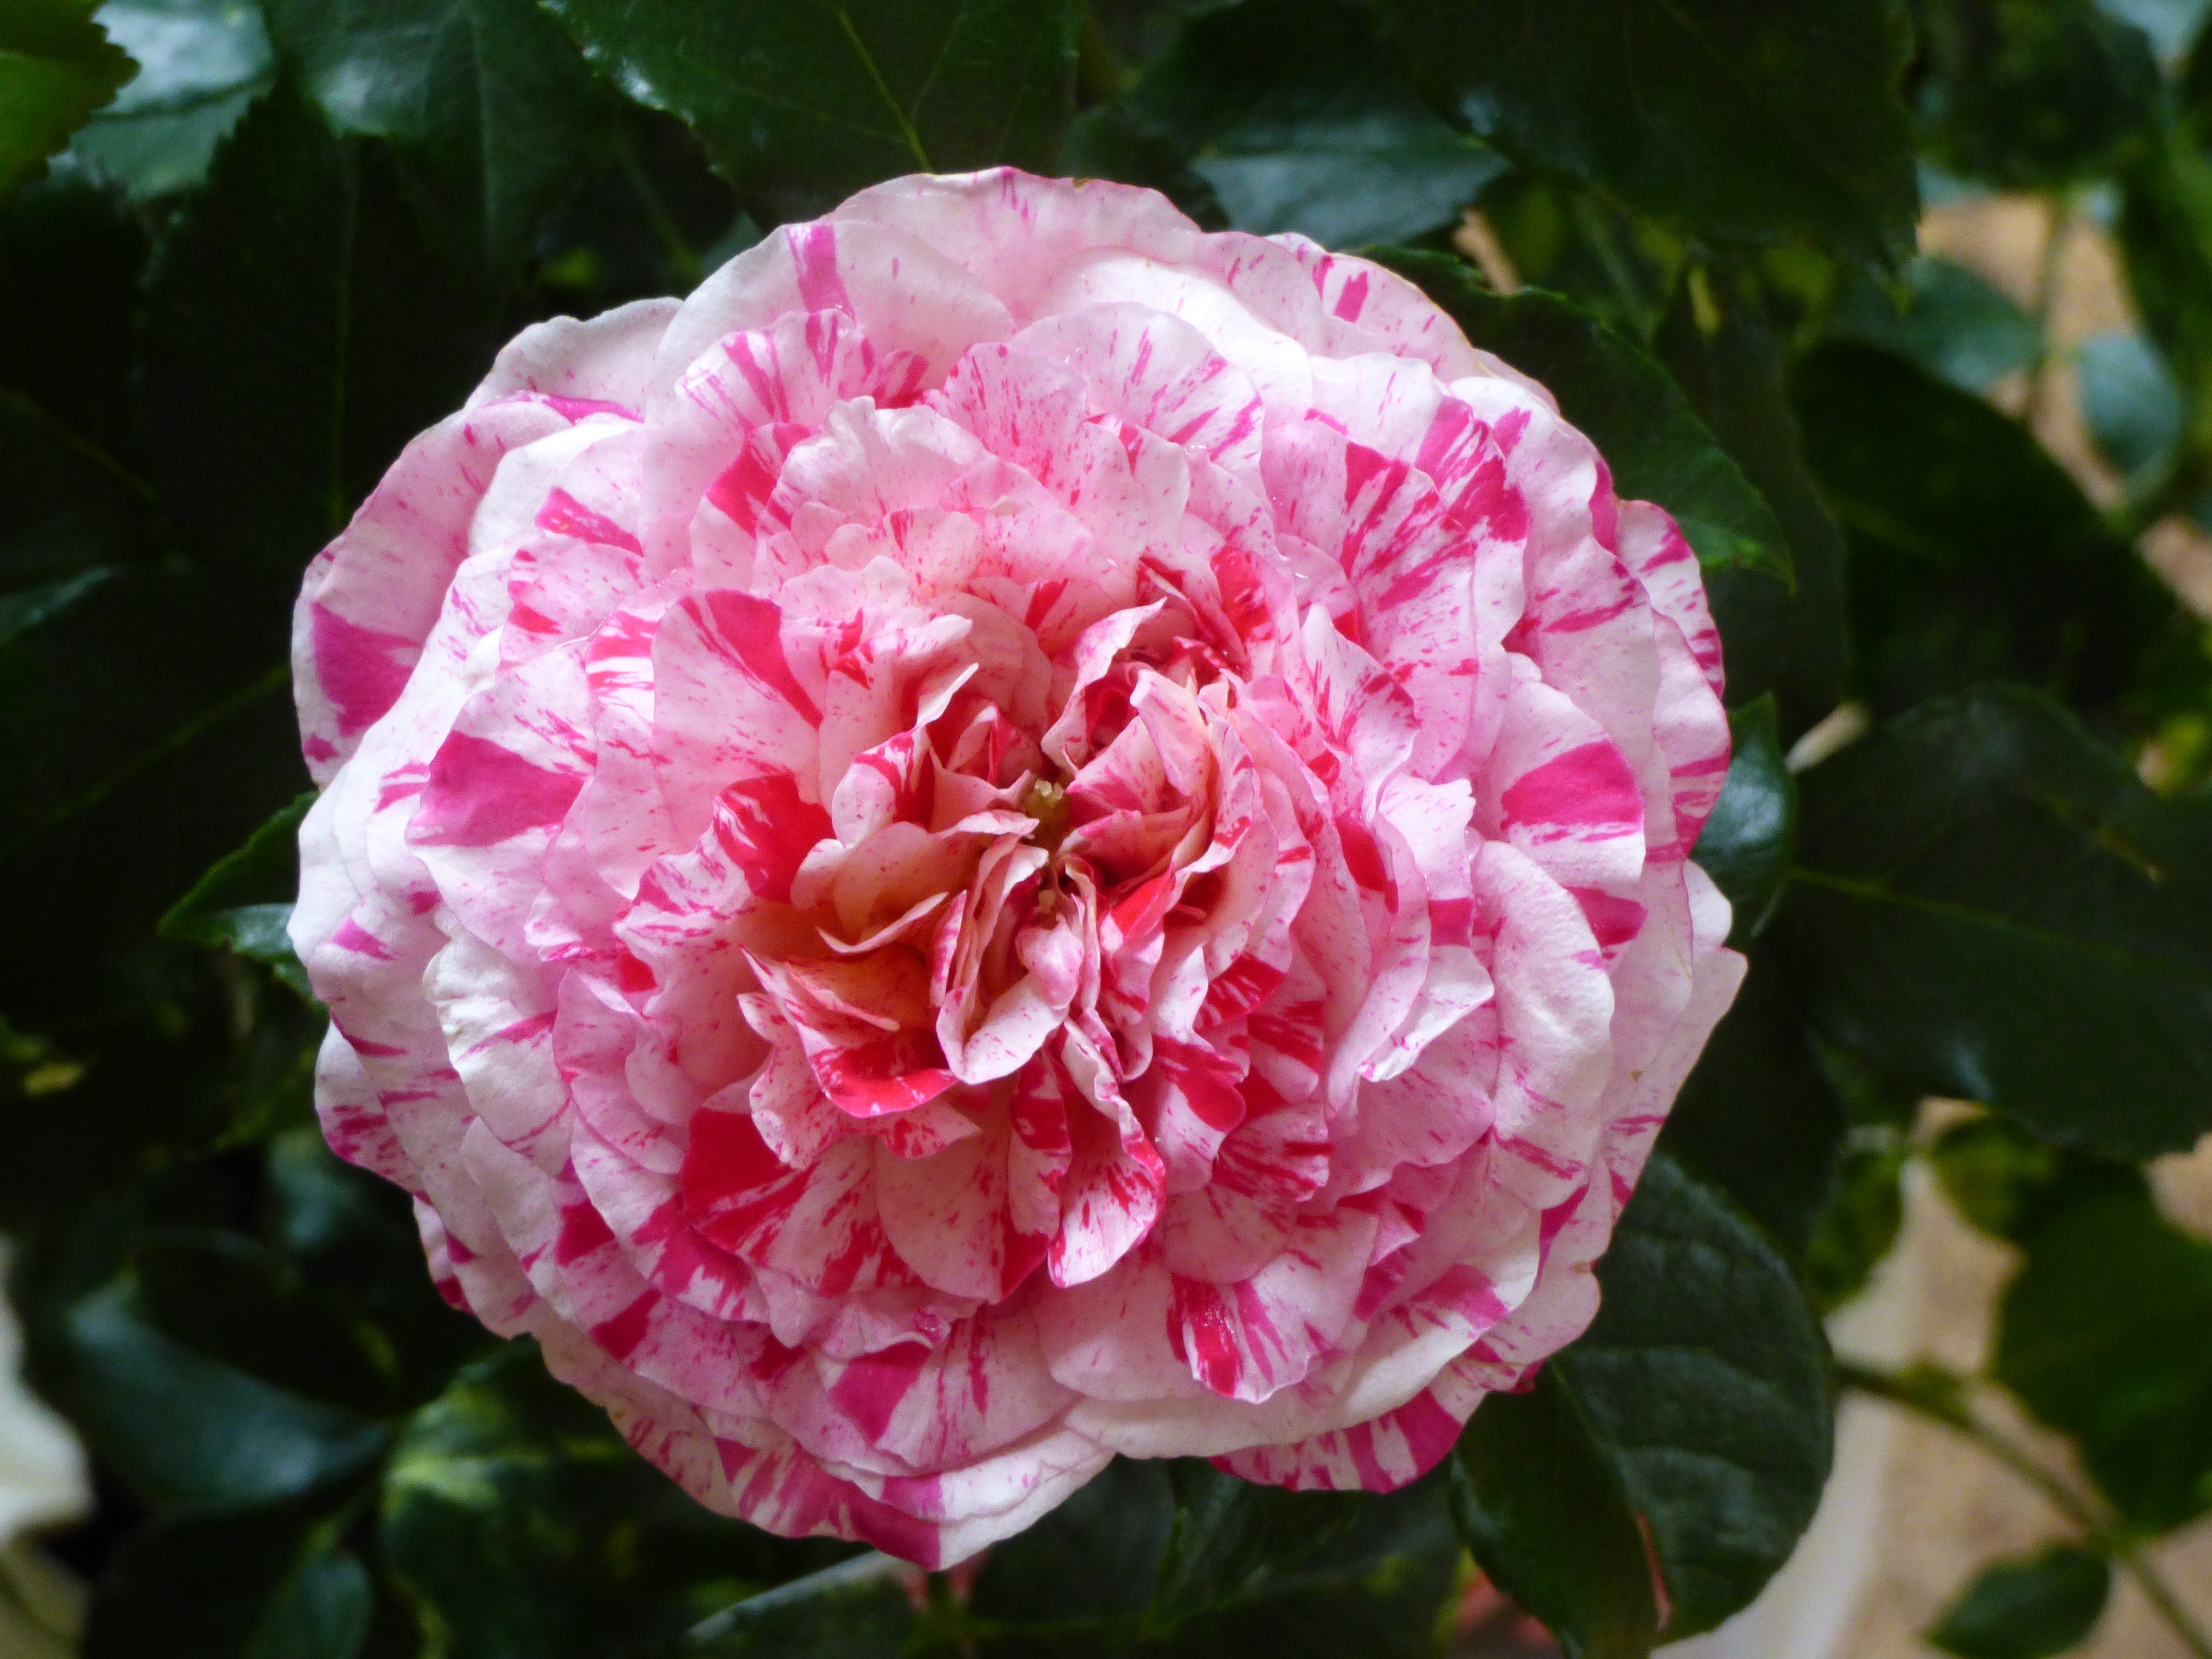
nature, blossom, plant, flower, petal, bloom, rose, green, pink, pink rose, peony, floribunda, rose blooms, flowering plant, garden roses, land plant, rosa centifolia